Breton Civil War, 1341–1343

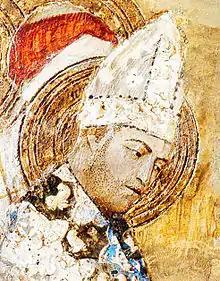
a water colour image of the head and shoulders of a man wearing a white papal hat

Edward left for England, enduring another winter storm which scattered the fleet, sinking several ships, He arrived on 1 March. Philip believed that with the fighting ended, all the English would leave for home, as they had left north-east France after the Truce of Espléchin. He was mistaken, and the Breton Civil War ground on in a series of petty skirmishes, despite the truce. The English and their Montfortist allies held almost the whole of Brittany by 1345. John of Montfort was not released until September, despite the treaty's stipulations. Late in 1343 the citizens of Vannes rose against the Pope's authority, expelled his garrison and delivered the town to the English, who held it until the end of the Breton Civil War in 1364.